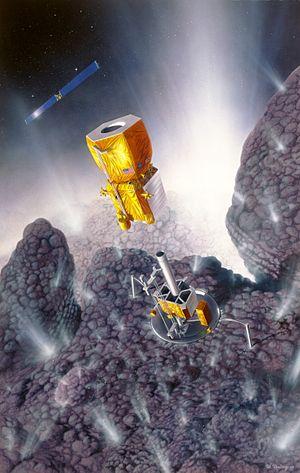
Rosetta est une mission spatiale de l'Agence spatiale européenne dont l'objectif principal est de recueillir des données sur la composition du noyau de la comète 67P/Tchourioumov-Guérassimenko et sur son comportement à l'approche du Soleil. La sonde spatiale, d'une masse de trois tonnes, s'est placée en orbite autour de la comète puis, après une période d'observation de plusieurs mois, a envoyé, le 12 novembre 2014, un petit atterrisseur, Philae, se poser sur sa surface pour analyser, in situ, la composition de son sol et sa structure. Rosetta constitue un projet phare pour l'ESA, qui y a investi plus d'un milliard d'euros. Le comité scientifique européen a décidé sa construction en 1993, après l'abandon d'un projet commun avec la NASA, avec l'objectif d'améliorer notre connaissance du processus de formation du Système solaire, dont les comètes constituent des vestiges.